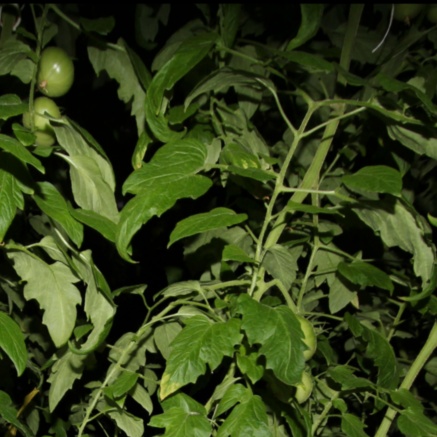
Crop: tomato